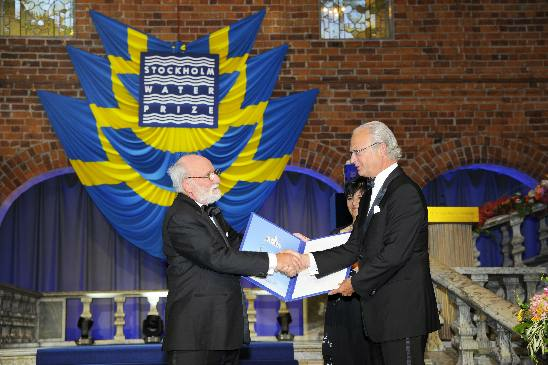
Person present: Yes